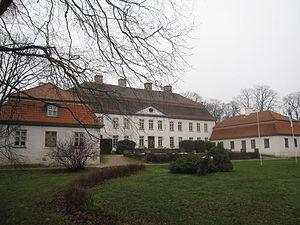
La famille von Ungern-Sternberg est une famille de la noblesse allemande de la Baltique qui s'illustra, notamment en Russie, dans le domaine militaire.